Tronie

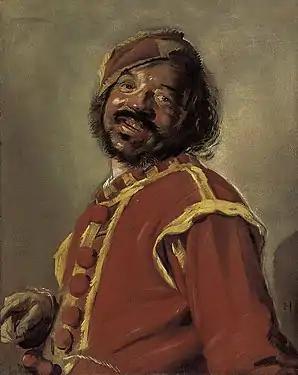
Frans Hals' "Peeckelhaering (The Merry Reveler)"

Ín the 17th century these studies of faces became an art form in their own right in the Dutch Republic. The most important artistic precursors of tronies, which were produced in Leiden and Haarlem in the 1620s, include painted and drawn study heads of the 16th and early 16th and early 17th centuries. It was Jan Lievens who initiated tronie production in Leiden. Starting from his own single-figure genre and history paintings in half-figures, Lievens limited the subject of the painting to the representation of a head or a bust. He took his cue from the Flemish study heads of masters such as Rubens and van Dyck. The emergence of the tronie as the result of a reduction of larger compositions was also evident in the work of Frans Hals, a Haarlem painter. Some of Frans Hals's tronies are his best-known works such as the "Gypsy Girl". Other Haarlem painters who painted tronies include Pieter de Grebber, Adriaen van Ostade and Franchoys Elaut. The practice of tronies as independent artworks was well known by Flemish painters. It cannot be ruled out that the genre of the tronie as an independent art form emerged earlier in Flanders than in Holland. Flemish painters Rubens, van Dyck, and Jordaens are known to have used painted head studies in larger working contexts. However, some of these works were also intended as independent expressive studies.